Ponds Forge

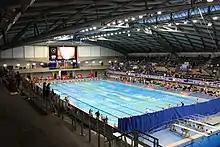
The swimming pool at Ponds Forge

The 50 metre pool at Ponds Forge is one of twelve in the United Kingdom built to current FINA standards, and hence is home to many sporting events. The main pool hall is 90 m long by 60 m wide and when the arches for the roof were constructed temporary supports for them were necessary. When these were removed it "settled" 150 mm. It has two movable bulkheads (so it is possible to split the main tank into 2 or 3 individual pools) and the floors at the end quarters can be raised or lowered from surface level down to 2 m depth. In its long course mode with the bulkheads at the extreme ends it has 10 lanes. If used "width ways" up to twenty 25 m lanes are available. A sophisticated ozone water treatment system is employed that results in lower levels of irritants and reduced toxicity compared with traditional methods of treatment. A number of world records have been set in the pool although only one was long course. The latter was in the heats of the European Championships on 3 August 1993 when Károly Güttler of Hungary went 1.00.95 to set a new world mark in the 100 m breaststroke. As well as competition-level swimming, the pool is also used for lessons, diving, kayaking and scuba diving. It is also open to the general public for lane swimming.